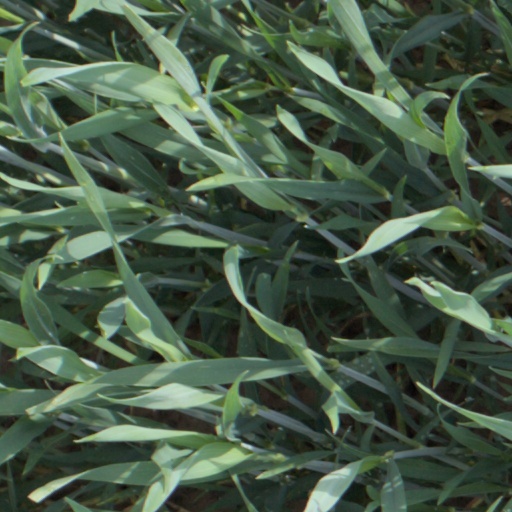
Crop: wheat